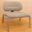
Label: chair